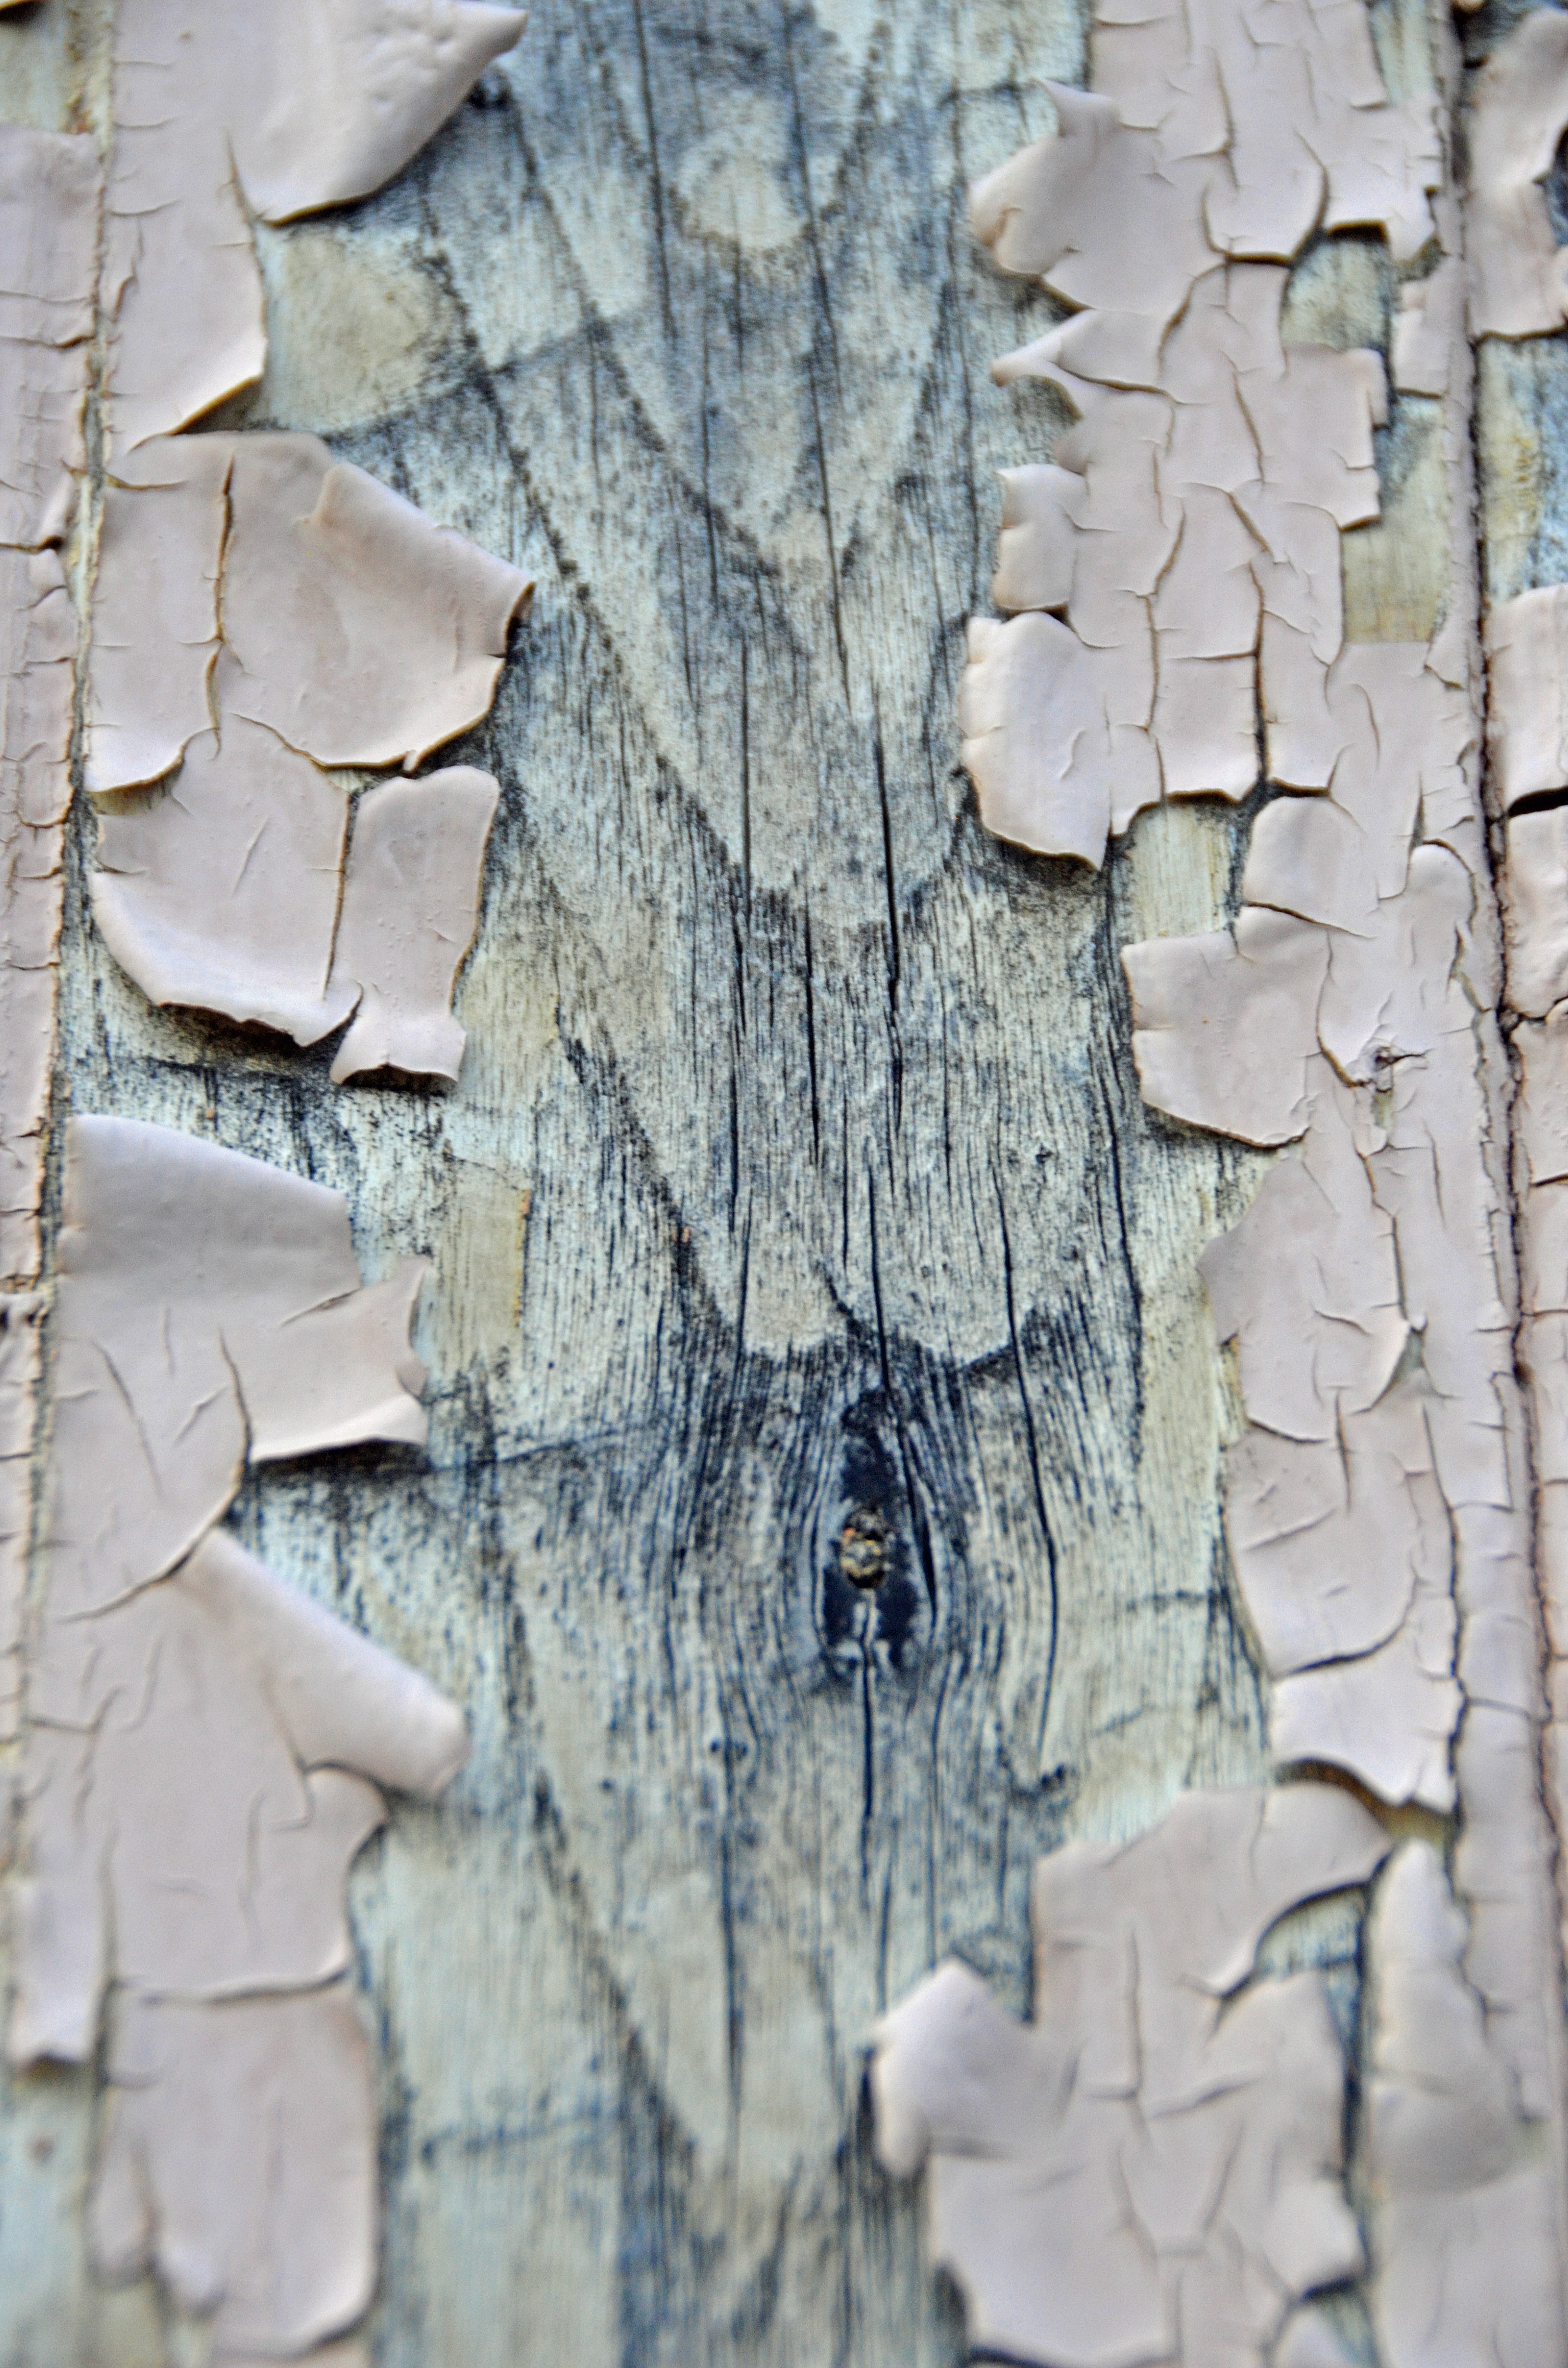
tree, branch, fence, wood, texture, leaf, purple, trunk, old, wall, spring, color, birch, blue, art, carving, plaster, woody plant